Riccall

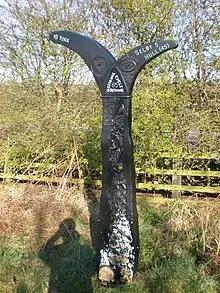
Riccall Cycle Path distance marker

Homo sapiens first arrived in Great Britain around 12,000 years ago as the earth was warming before the beginning of the Holocene era. It is not known when Man first arrived in the area, however there is evidence that the Humberhead Levels have been settled for several thousand years, and that the drier northern area where Riccall is situated was settled before the Roman era being host to Iron Age burial sites.